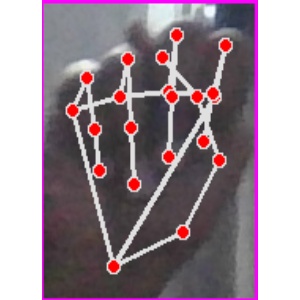
अक्षर: न